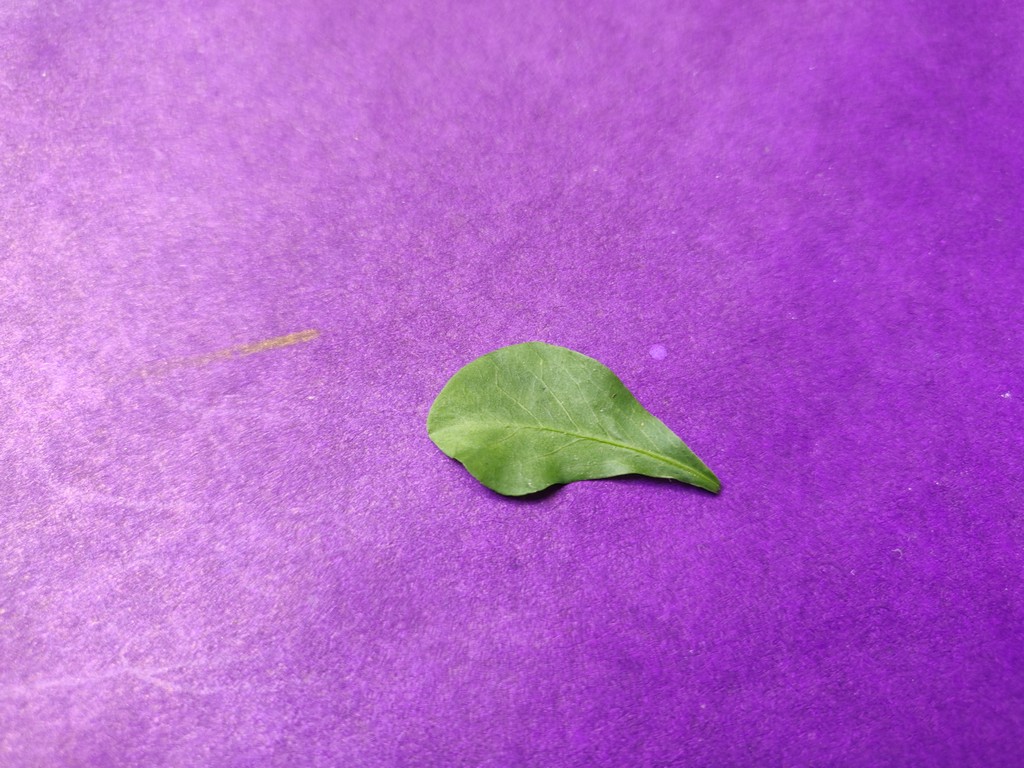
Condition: Healthy
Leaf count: single
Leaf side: front